Jisoo

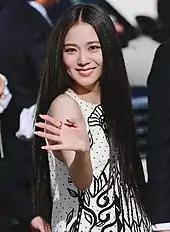
Jisoo at Dior Fall 2021

Jisoo made a special cameo appearance as a Korean traditional fairy in the film "Dr. Cheon and Lost Talisman", which was released on September 27, 2023. On November 22, Jisoo was invested by King Charles III as an Honorary Member of the Order of the British Empire (MBE) alongside her bandmates during a special investiture at Buckingham Palace which was also attended by President of South Korea Yoon Suk Yeol. On December 5, YG Entertainment announced that Jisoo along with the other members of Blackpink had renewed their contracts for group activities and that the members' individual contracts were still under discussion. YG Entertainment subsequently confirmed on December 29 that Jisoo and the other Blackpink members agreed not to proceed with a contract with the label for individual activities.